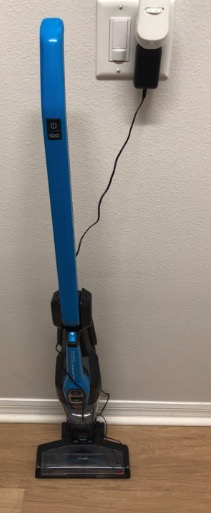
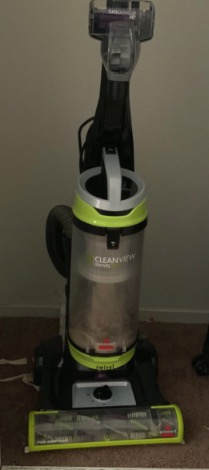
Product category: items_vacuum
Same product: no